TVR (TV network)

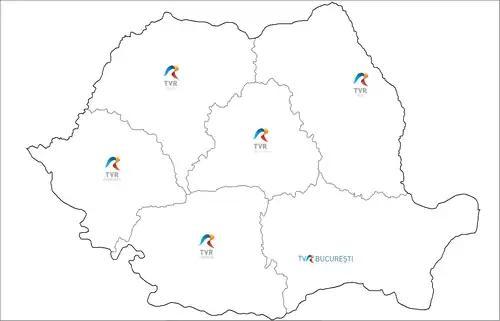
TVR regional studios

Due to the "energy saving program" between 1985 and 1989, TVR's broadcast schedule was severely limited to only about two hours per day, between 20:00 and 22:00, most of which were dedicated to Nicolae Ceaușescu's cult of personality, along with his wife Elena; with an exception on Saturdays, from 13:00 to 15:00 and 19:00 to 22:30 and Sundays (the same program as Saturdays, but with children's programs between 11:30 and 12:30). The two hours of programming were a combination of Romanian propaganda and general entertainment.